Henry Phillpotts

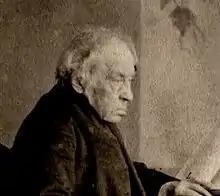
Phillpotts in old age

Phillpotts' character was of the type that determined never to give up on a fight and he persisted in applying his standards. There were many ways that unscrupulous clergy could abuse the Episcopal patronage system, but: